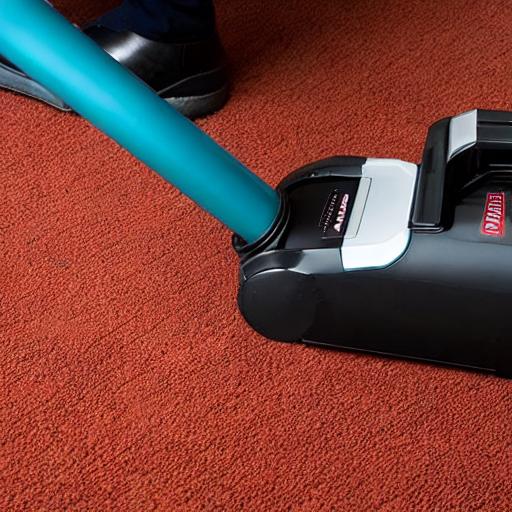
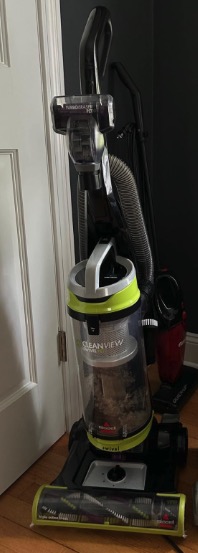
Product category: items_vacuum
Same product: no